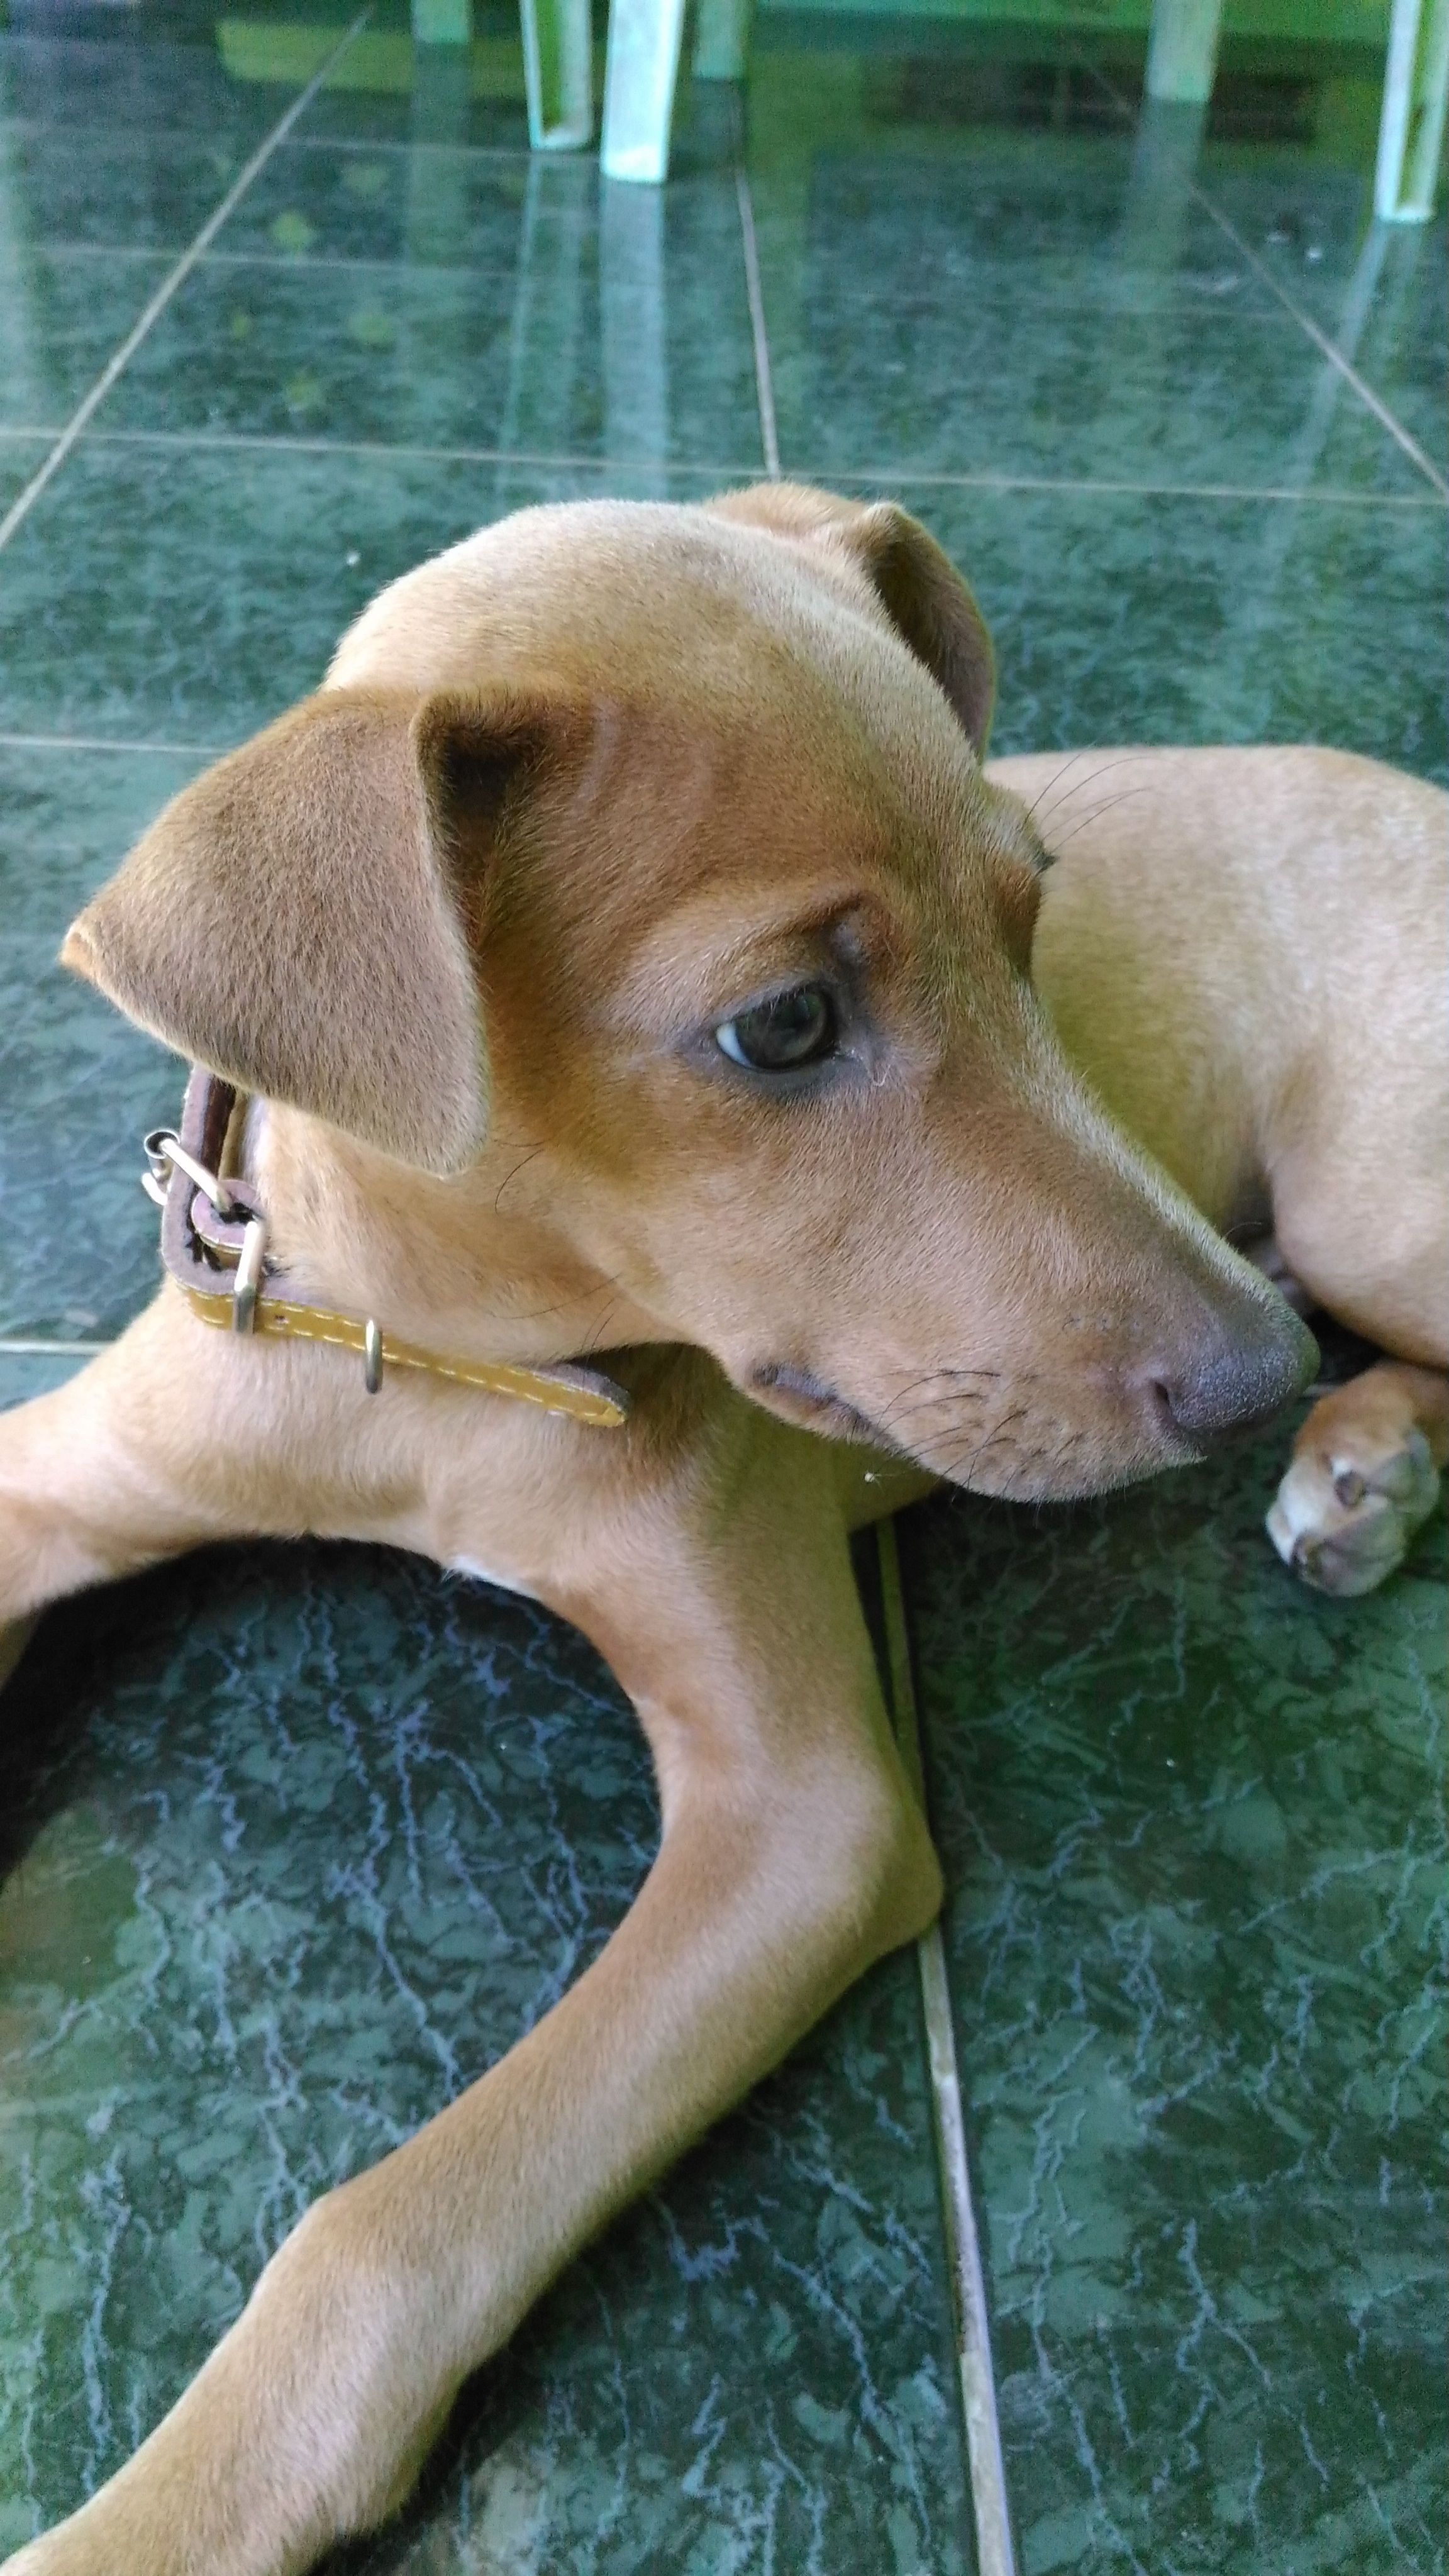
puppy, dog, mammal, vertebrate, street dog, dog like mammal, animal sports, italian greyhound